FC Kudrivka

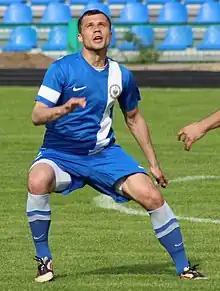
Pavlo Shchedrakov with Desna Chernihiv, currently playing for FC Kudrivka

The club was established in 1982. The club won the Chernihiv Oblast Football Cup in 2016, 2019 and in 2021. In the season 2020–21 and 2021–22, the club played in Ukrainian Football Amateur League. In 2022 the club won the Chernihiv Oblast Football Cup.